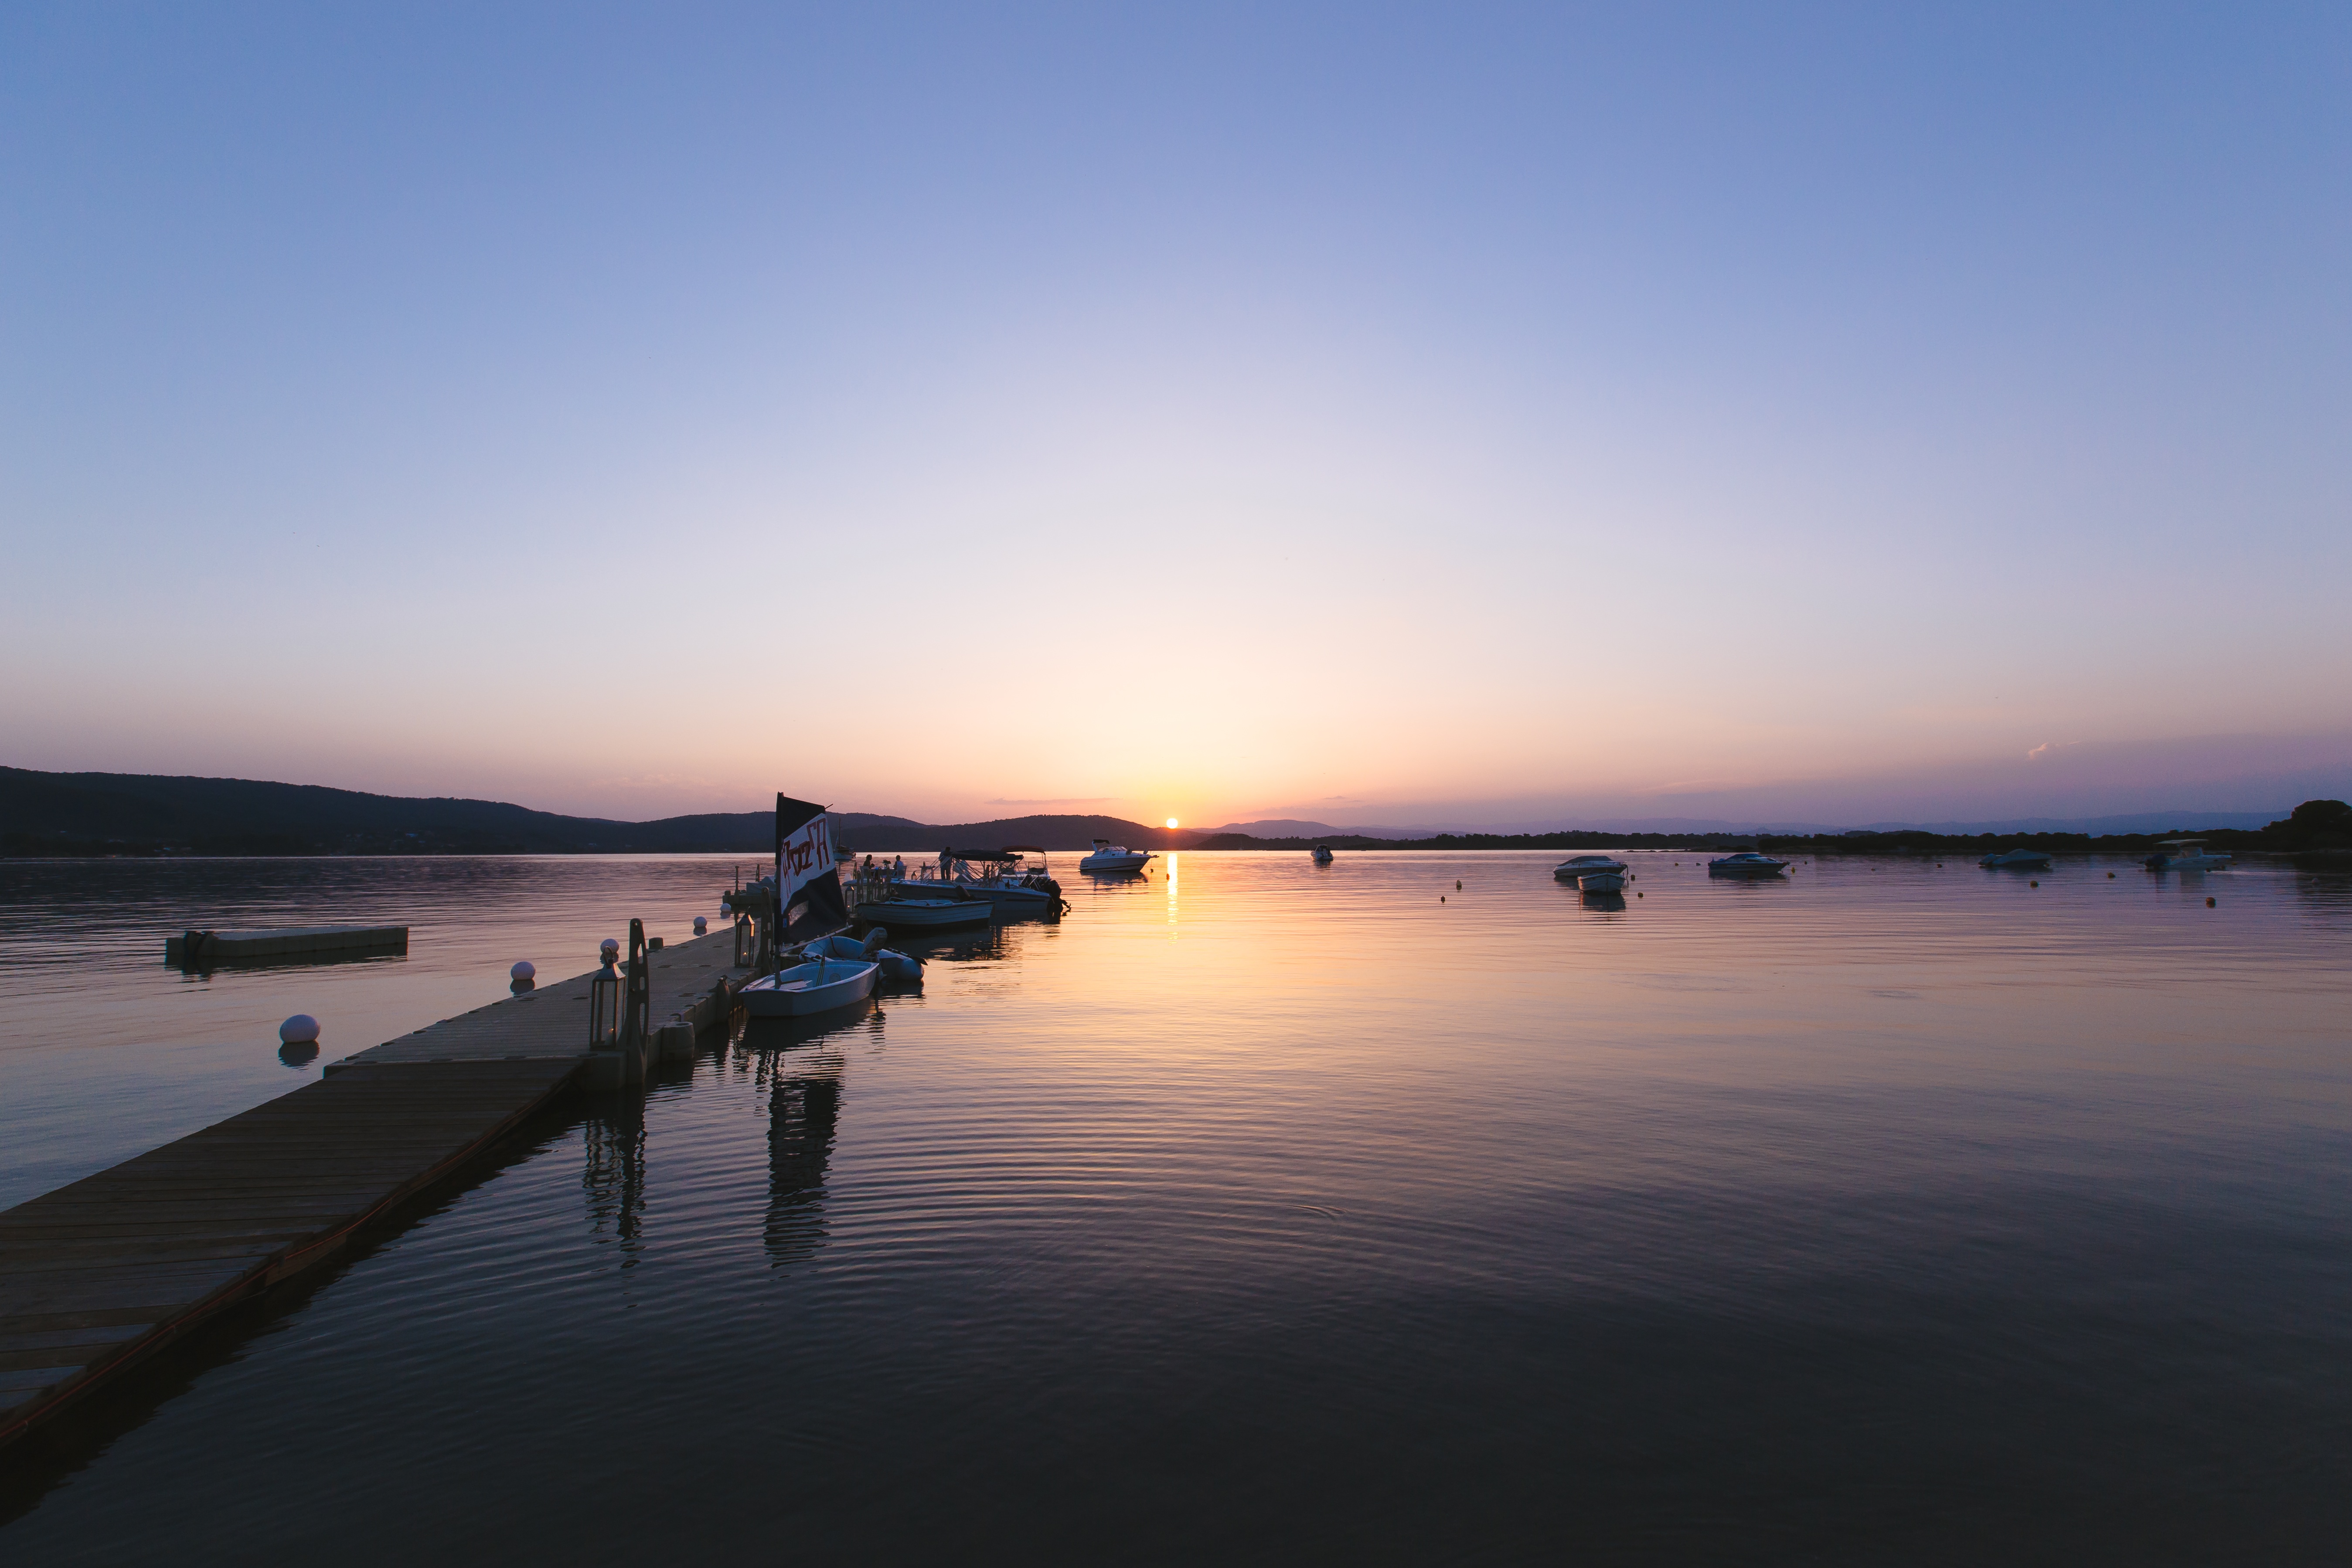
beach, sea, coast, ocean, horizon, sunrise, sunset, morning, shore, dawn, dusk, evening, reflection, vehicle, bay, body of water